Robert K. von Weizsäcker

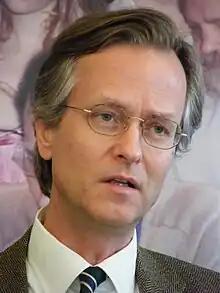
Von Weizsäcker in 2010

Robert Klaus Freiherr von Weizsäcker (born 6 December 1954) is a German economist, and Honorary President of the German Chess Federation. He has held the Chair of Economics, Public Finance and Industrial Organization at Technical University of Munich. He is the eldest son of the late former German President Richard von Weizsäcker (1920–2015).